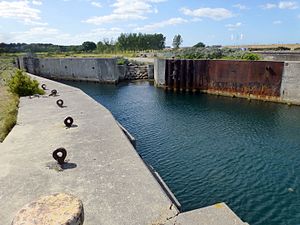
Halsskov-Knudshoved
Knudshoved gamle færgehavn
Knudshoved gl færgehavn
Halsskov-Knudshoved var en bilfærgerute over Storebælt mellem Halsskov på Sjælland og Knudshoved på Fyn.